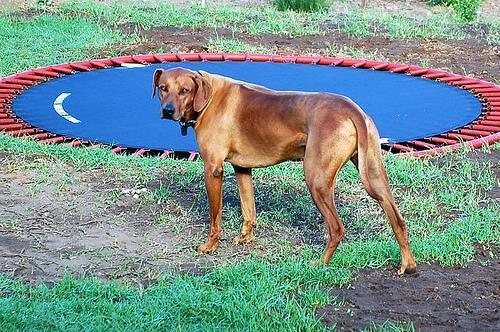
Rhodesian_ridgeback